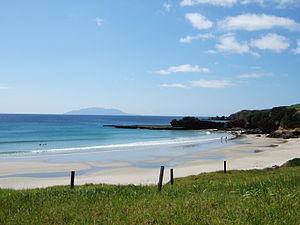
Le district de Rodney est le district le plus septentrional de la région d'Auckland, dans l'île du Nord de la Nouvelle-Zélande.